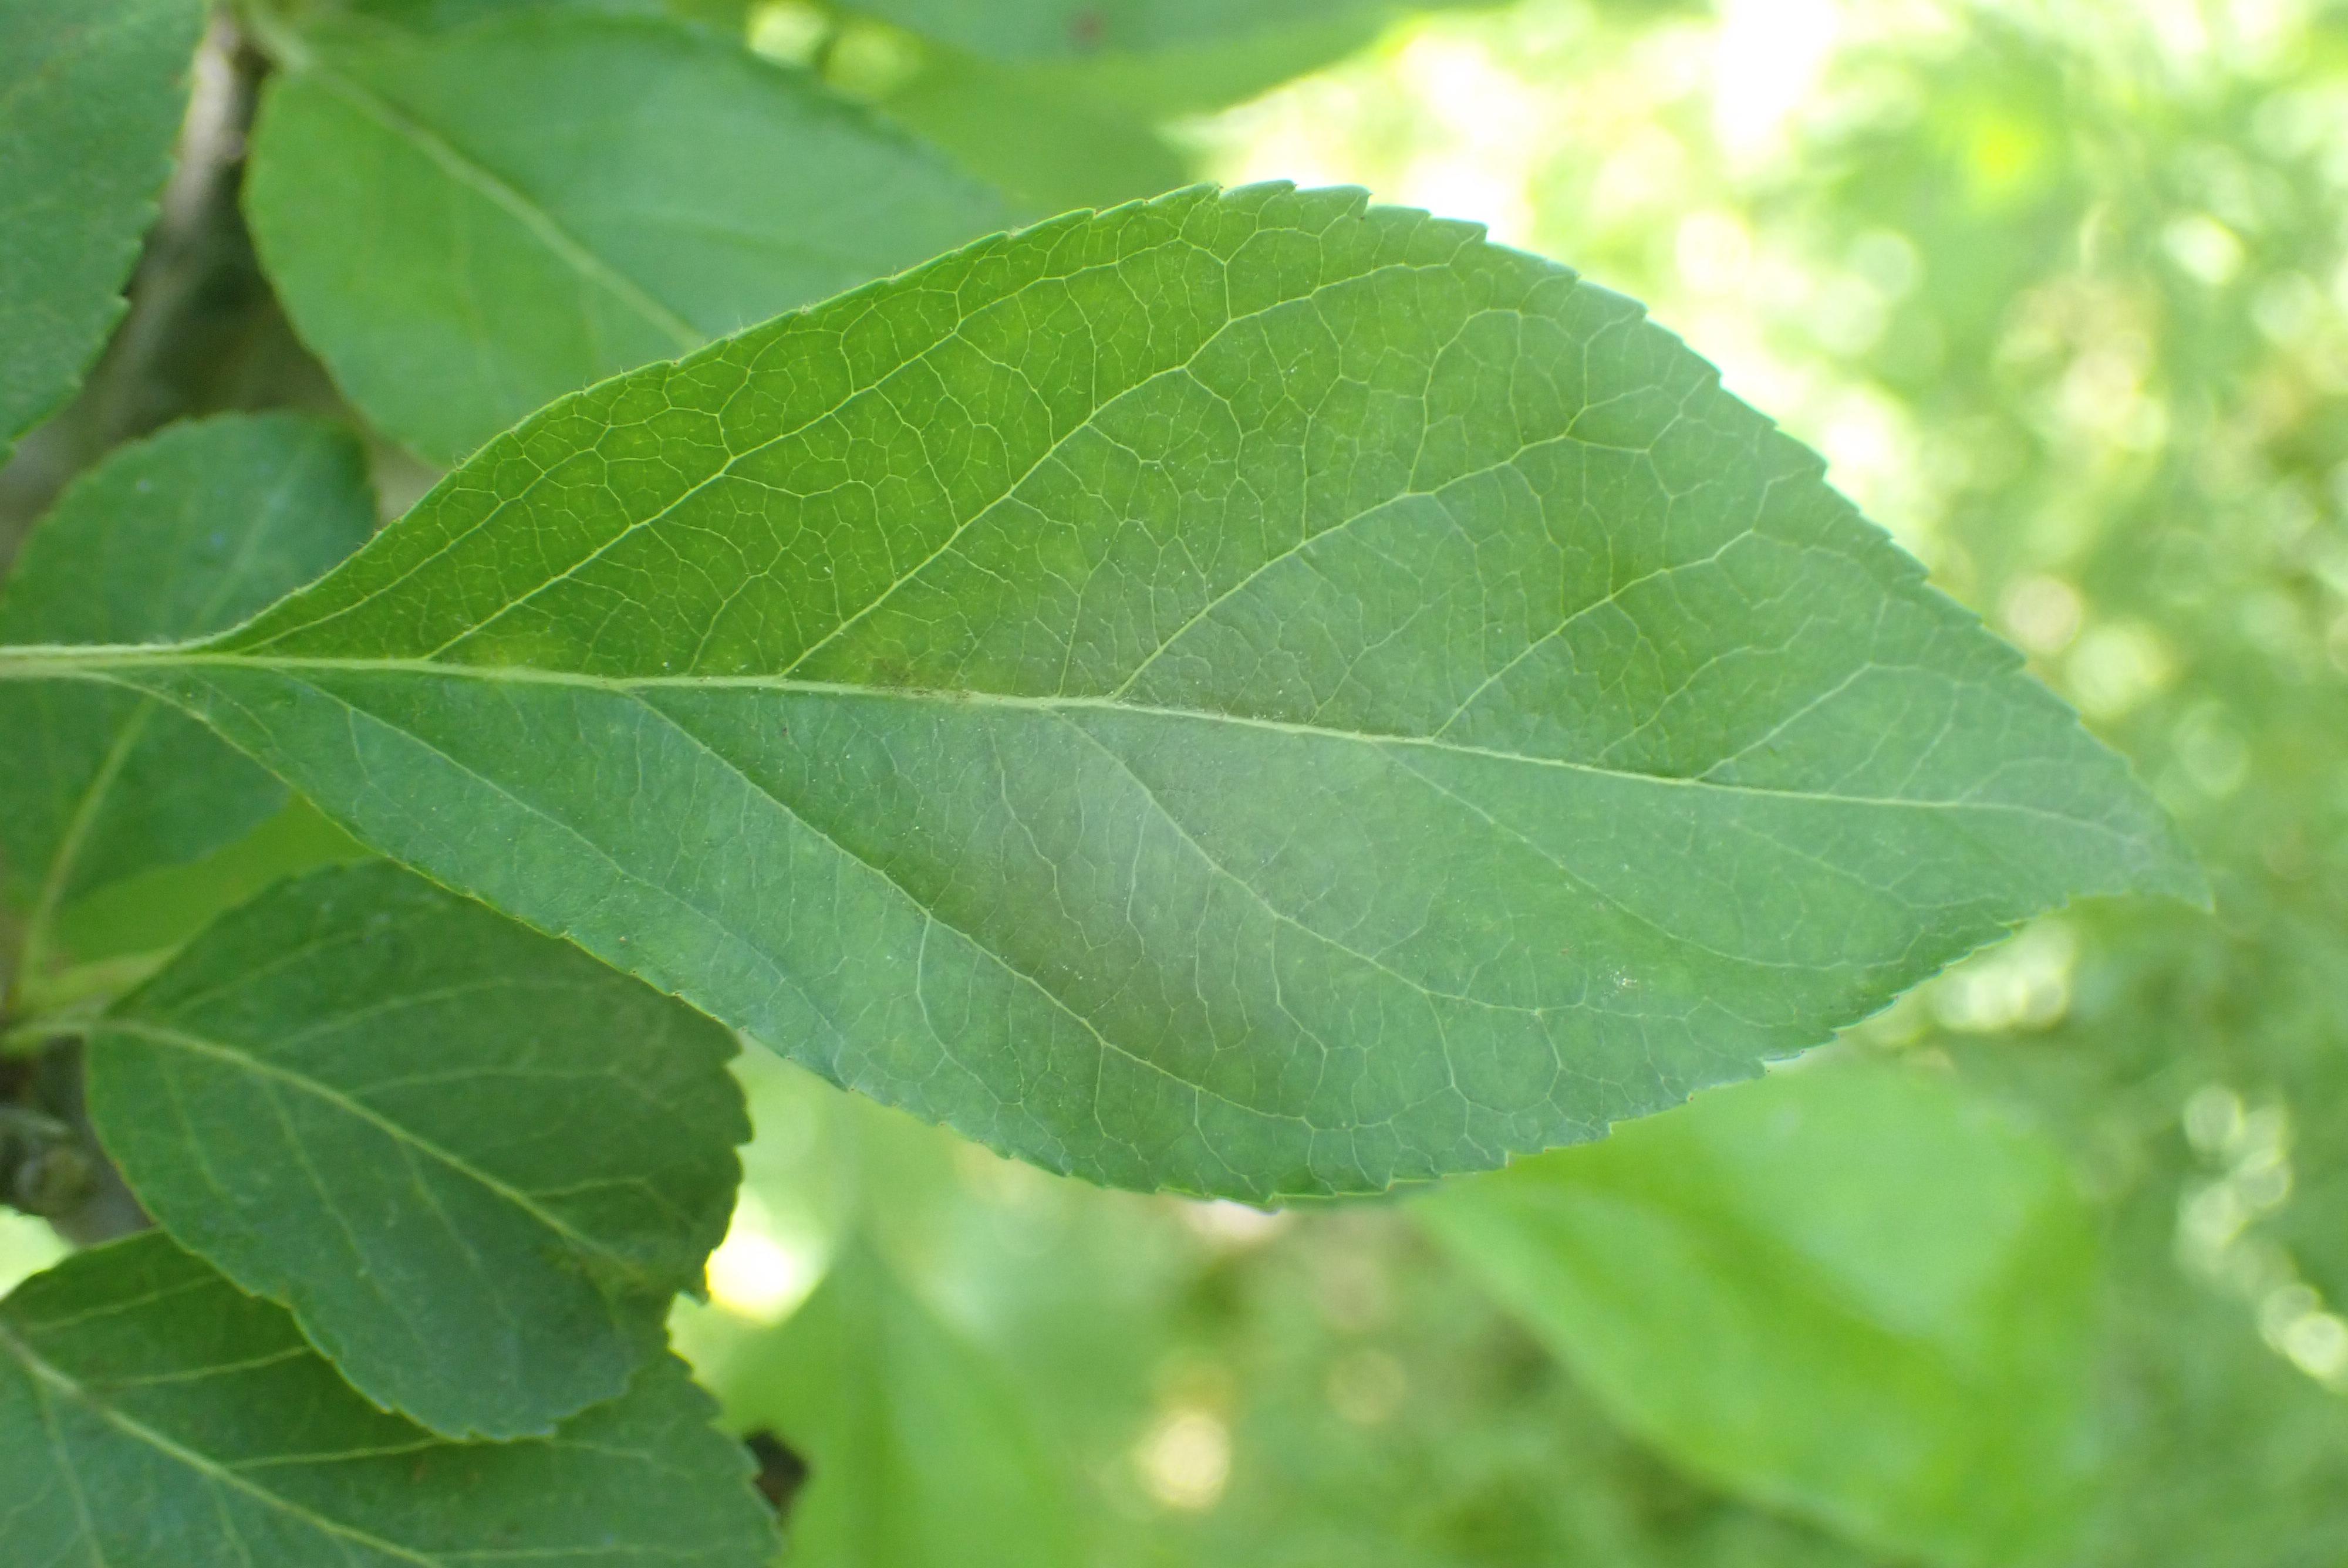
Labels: scab